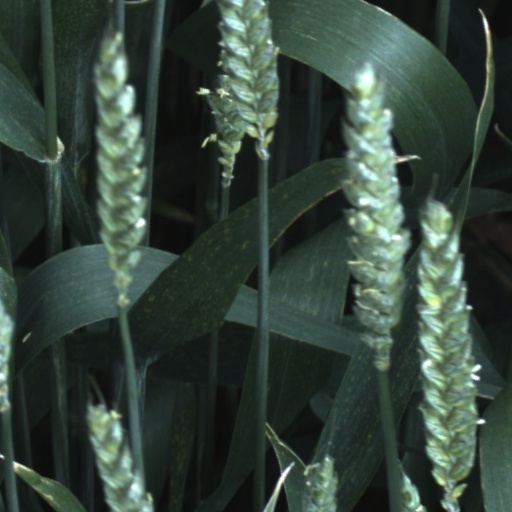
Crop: wheat